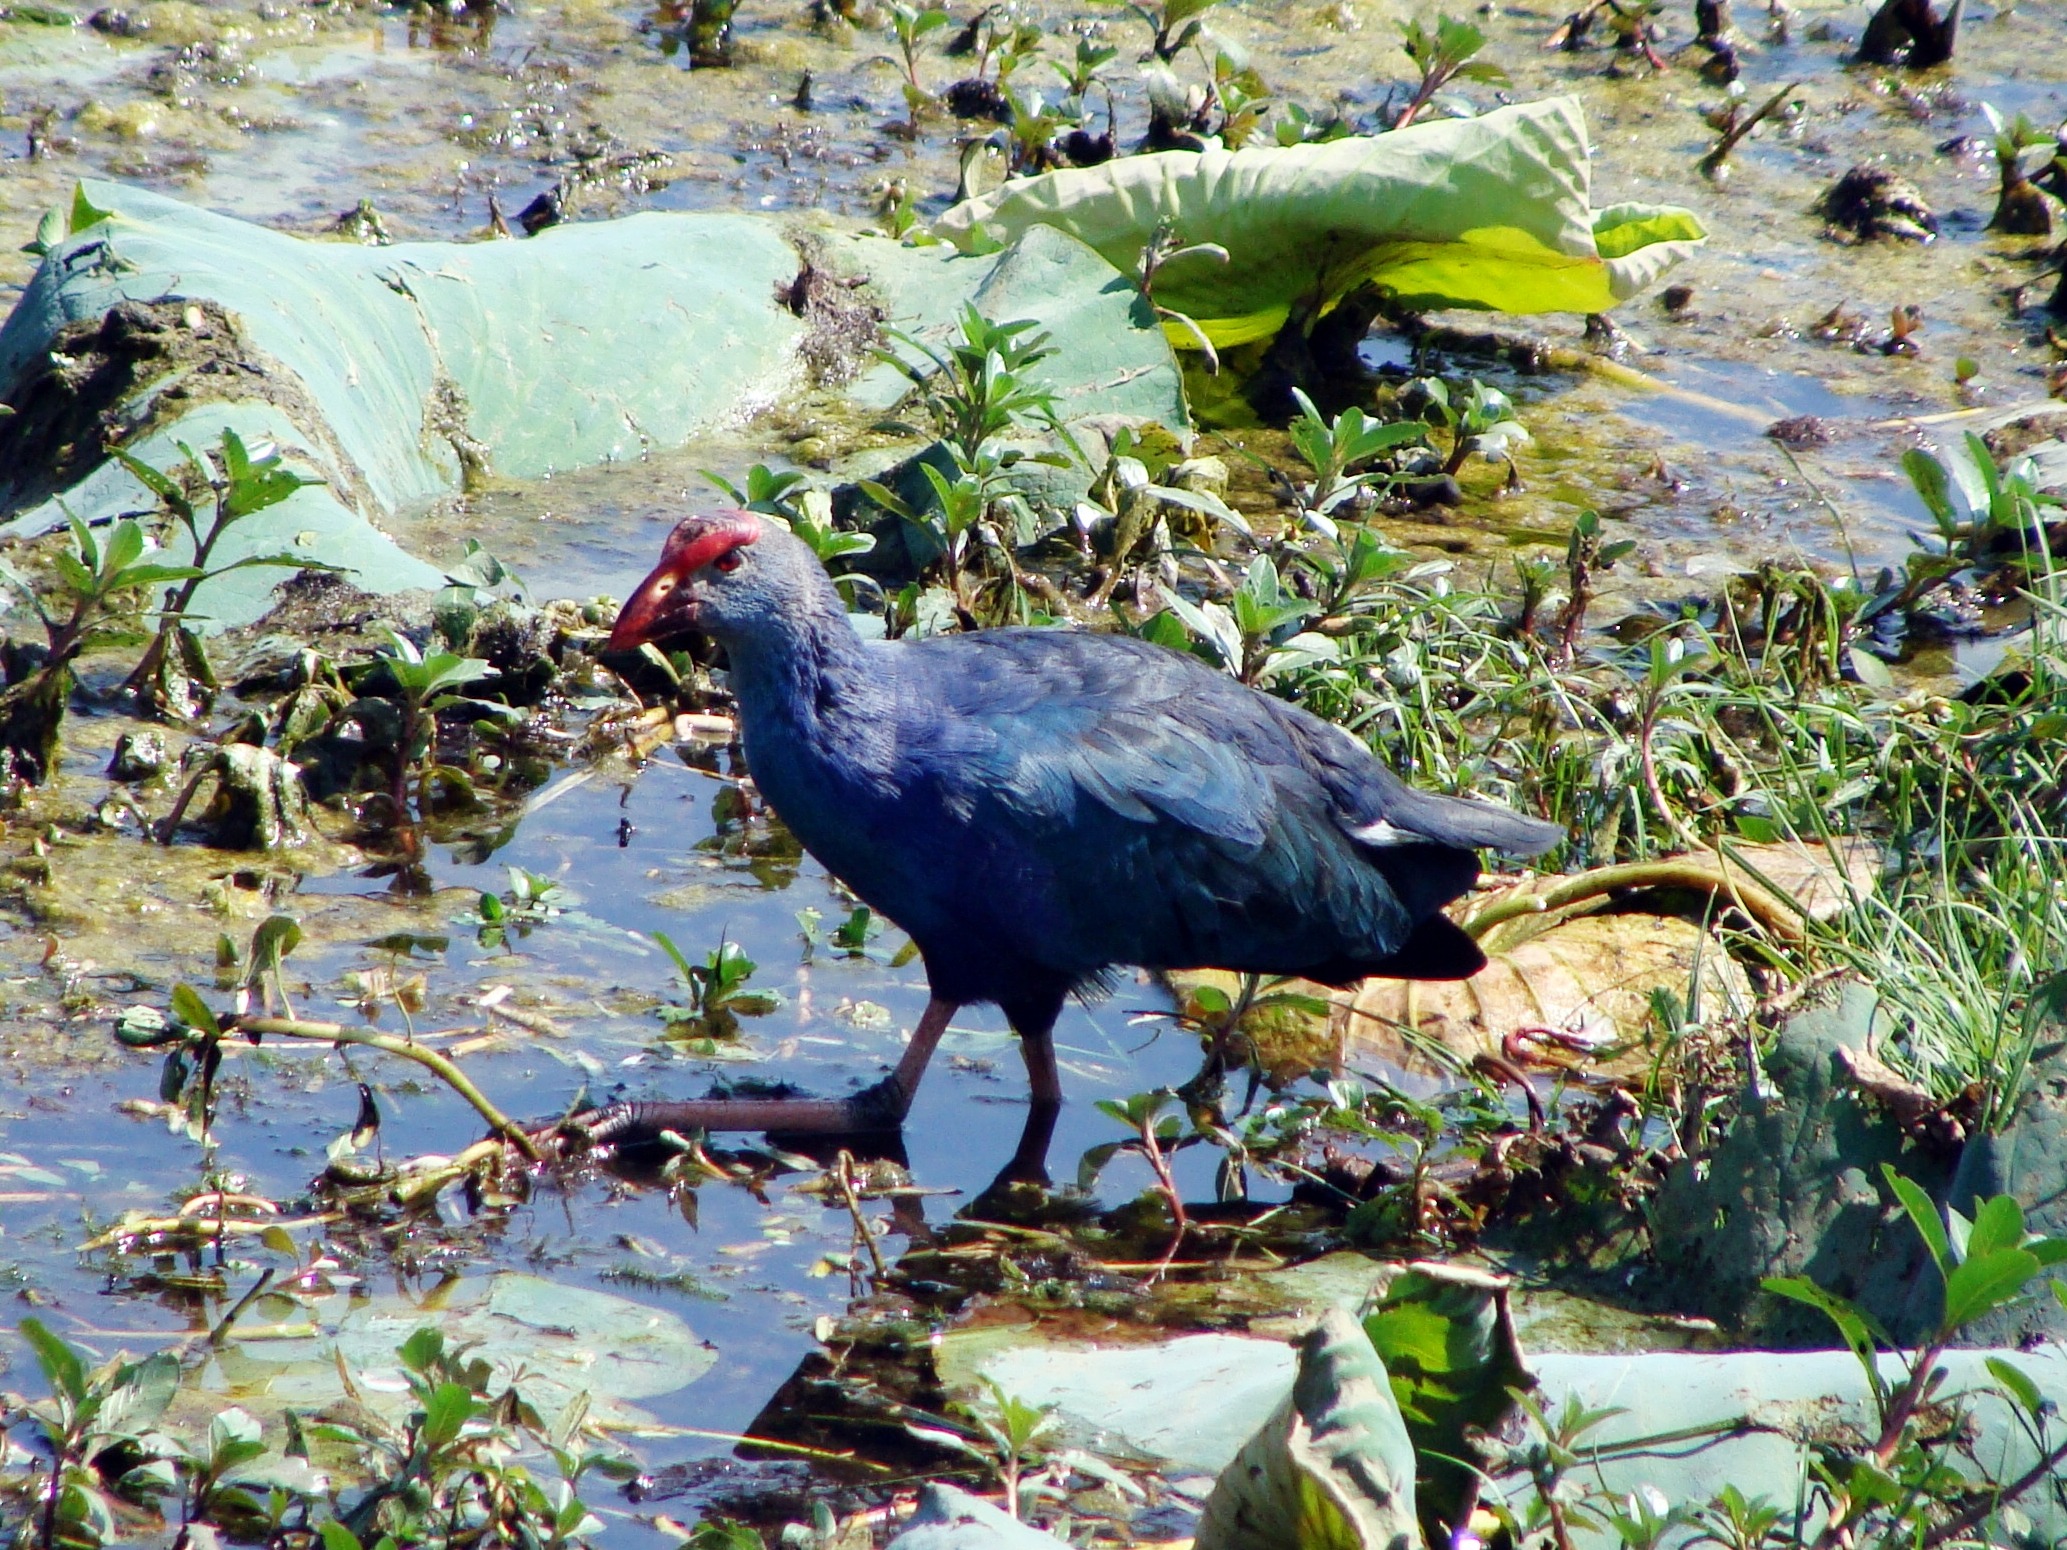
bird, wildlife, fauna, birds, india, moorhen, karnataka, purple swamphen, perching bird, purple moorhen, porphyiro porphyiro, attiveri